Arthur H. Butler

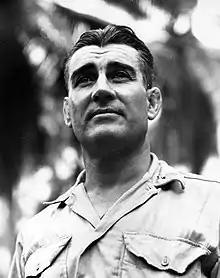
Butler as lieutenant colonel somewhere in Pacific area.

With the increasing number of newly activated marine units, Butler was ordered to Camp Lejeune, North Carolina and joined the staff of 3rd Marine Division under Major General Charles D. Barrett as Infantry Operations officer. He moved with the division to Camp Elliott, California and participated in the intensive training until February 1943, when the 3rd Division was ordered to the Pacific area.